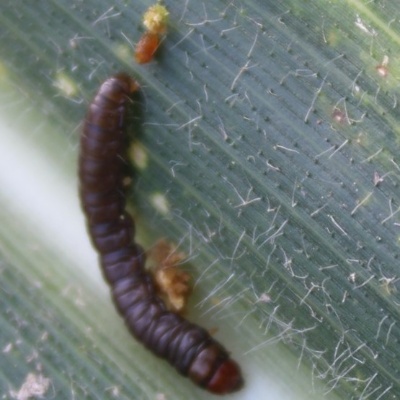
Crop: Maize
Condition: fall armyworm